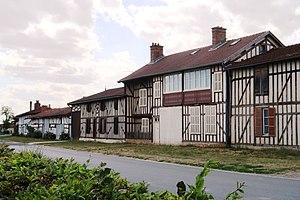
Outines, maisons à pan de bois, Grande rue
Outines est une commune française de 134 habitants, située dans le département de la Marne en région Grand Est.